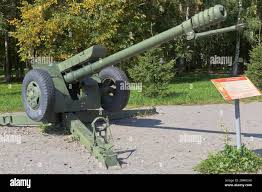
Label: D-30